WISR

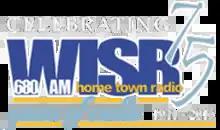
Former logo

Brandon Communications Systems then changed its name to the Butler County Radio Network soon after the acquisition of WISR. A few years later, the Brandon brothers, one by one, sold their interests in the station to another ownership group made up of four local entrepreneurs, but the Butler County Radio Network remained the name of the licensee. In 2003, WISR moved from its longtime location at 357 North Main Street to a new location on Hollywood Drive in Pullman Commerce Center, located on the south edge of Butler just off Route 8 south, sharing space with WBUT and WLER. In late 2013, the trio of radio stations then moved from Pullman Center to its current location on Pillow Street.